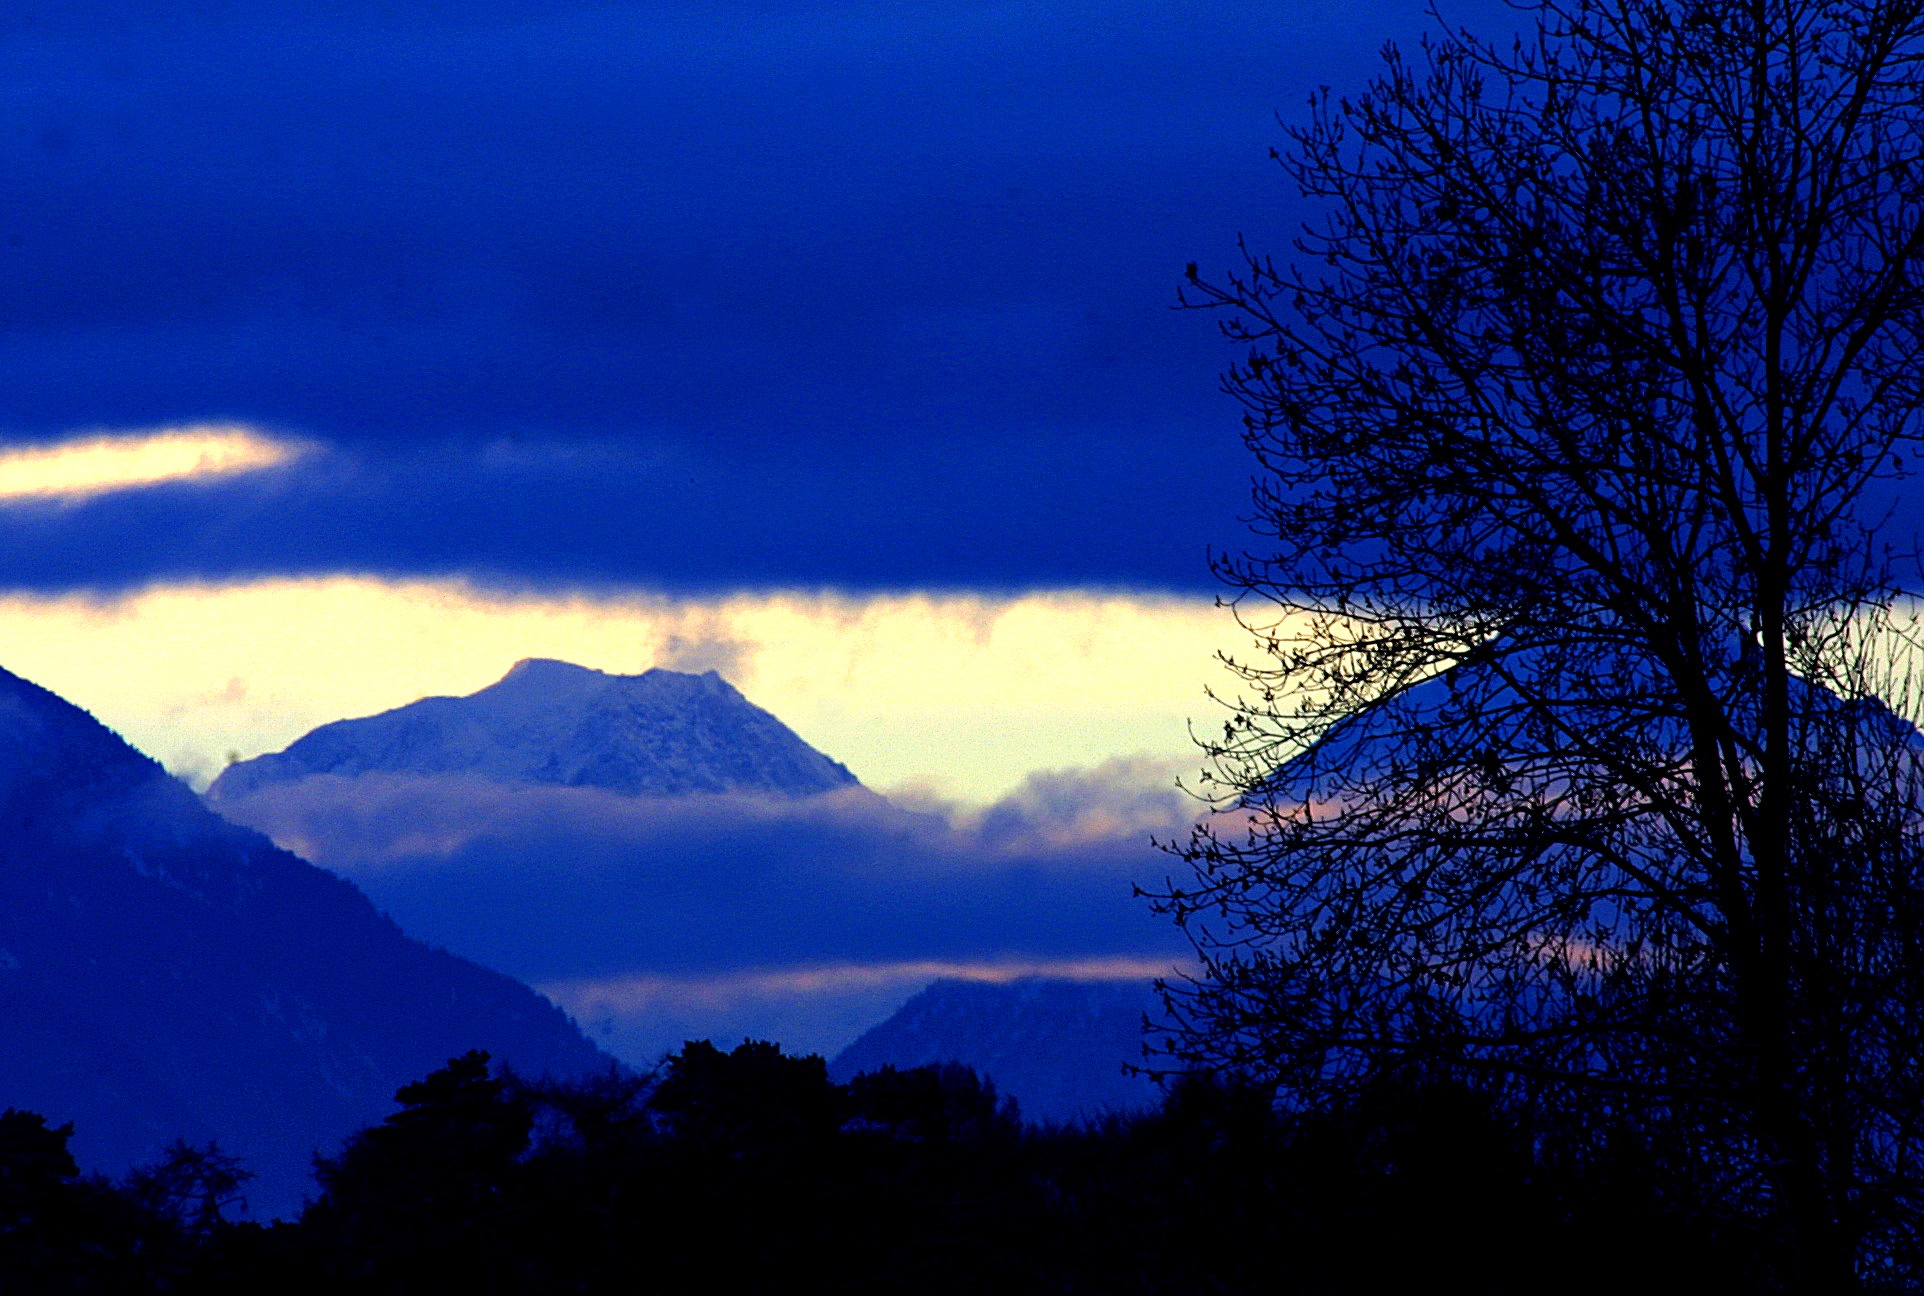
landscape, tree, nature, horizon, mountain, cloud, sky, sunrise, sunset, mist, night, sunlight, morning, hill, dawn, atmosphere, dusk, evening, reflection, darkness, blue, moonlight, clouds, atmospheric phenomenon, mountainous landforms